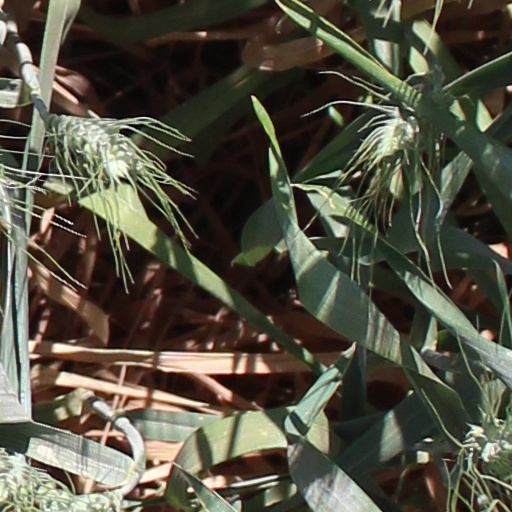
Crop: wheat